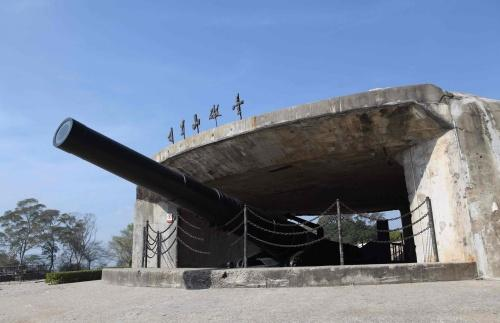
地标名称：胡里山炮台
所在城市：厦门市·思明区